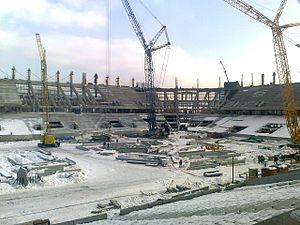
L'Otkrytie Arena, aussi appelé Stade du Spartak, est un stade polyvalent situé à Moscou, Russie. Principalement utilisé pour le football, les deux clubs du FK Spartak Moscou et du Spartak GM y sont domiciliés.